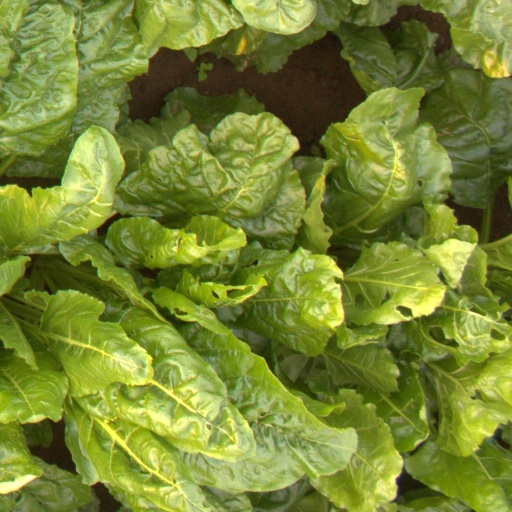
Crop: sugar beet